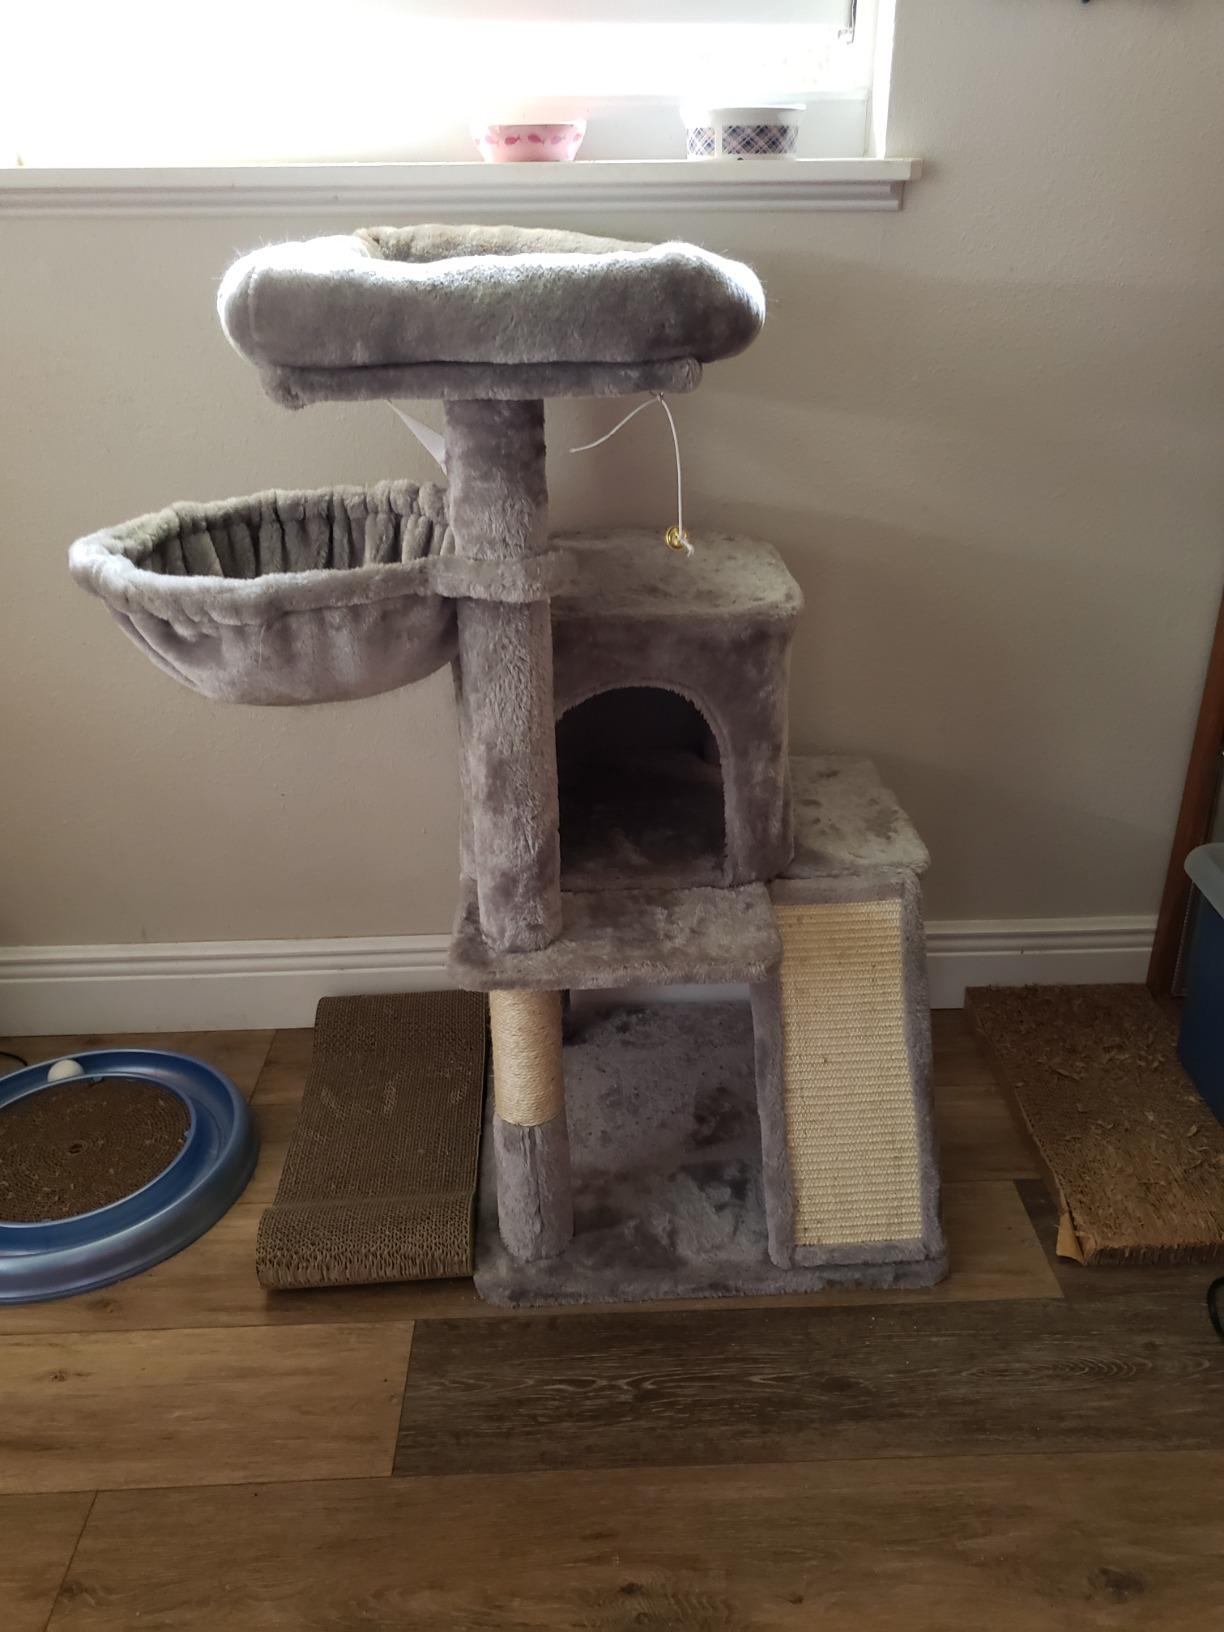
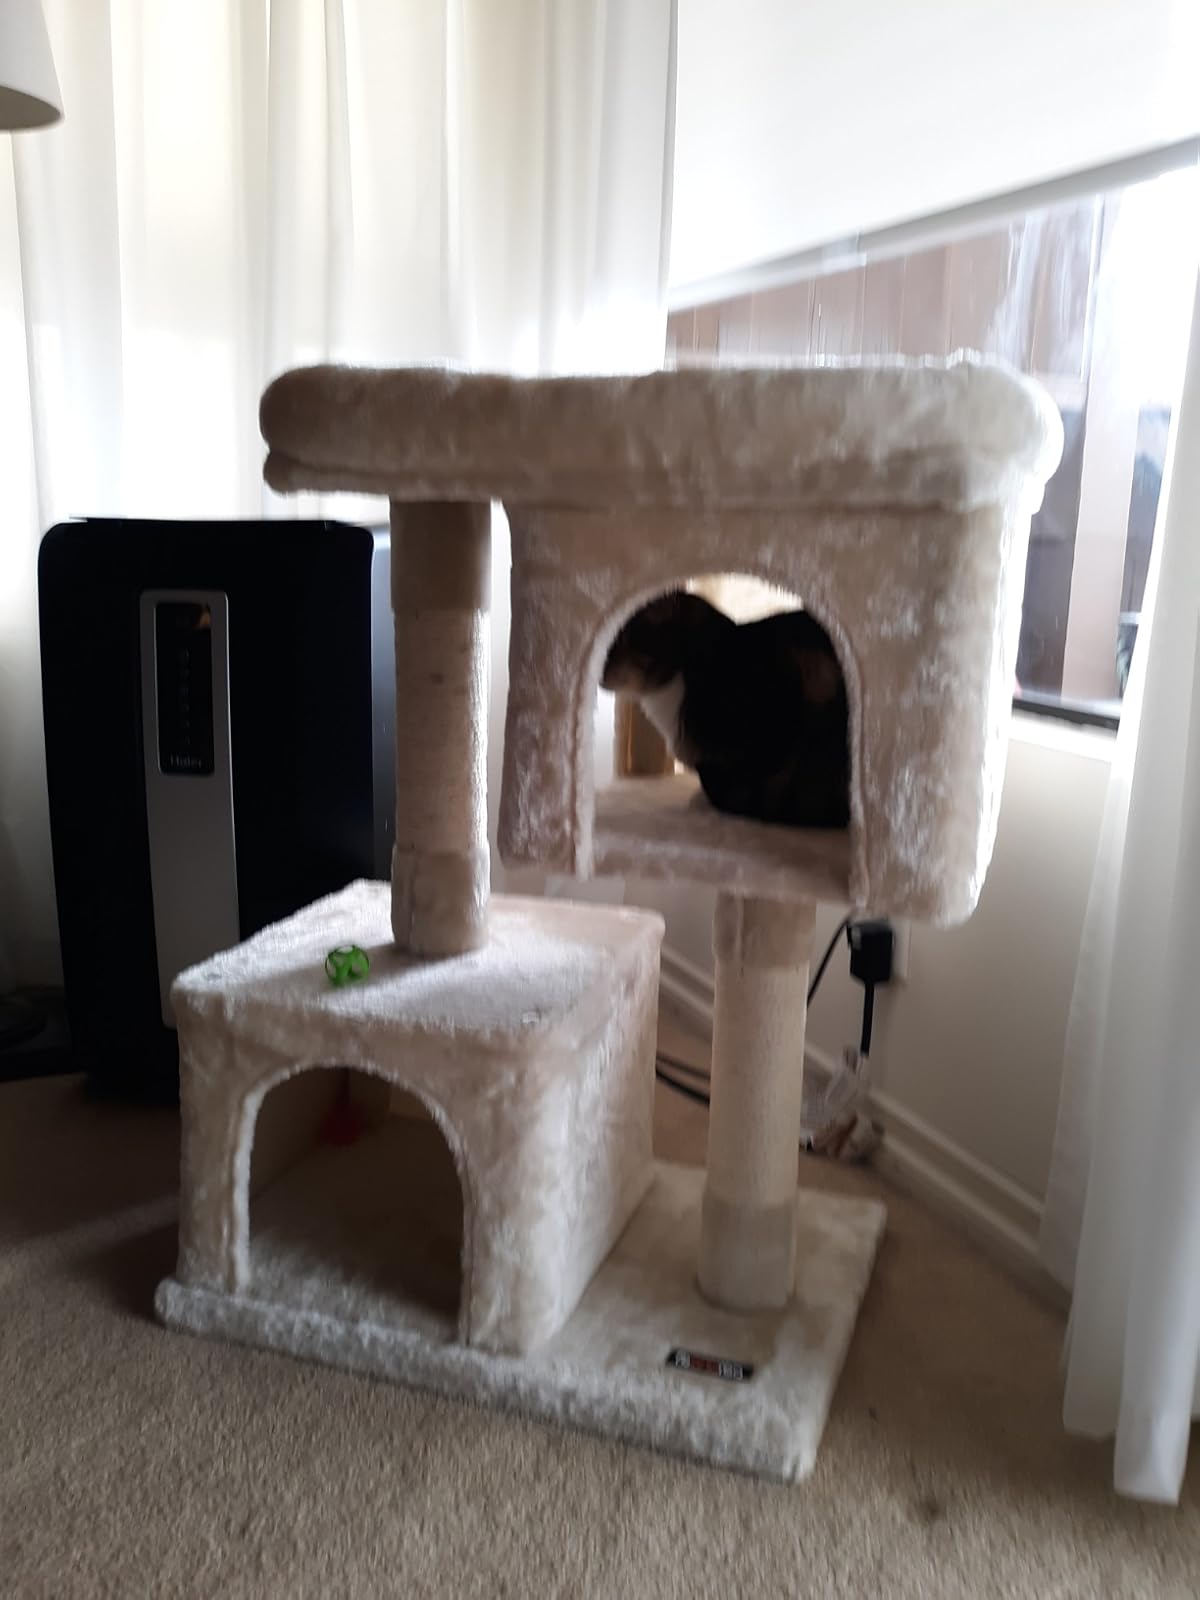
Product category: items_cat tree
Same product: no